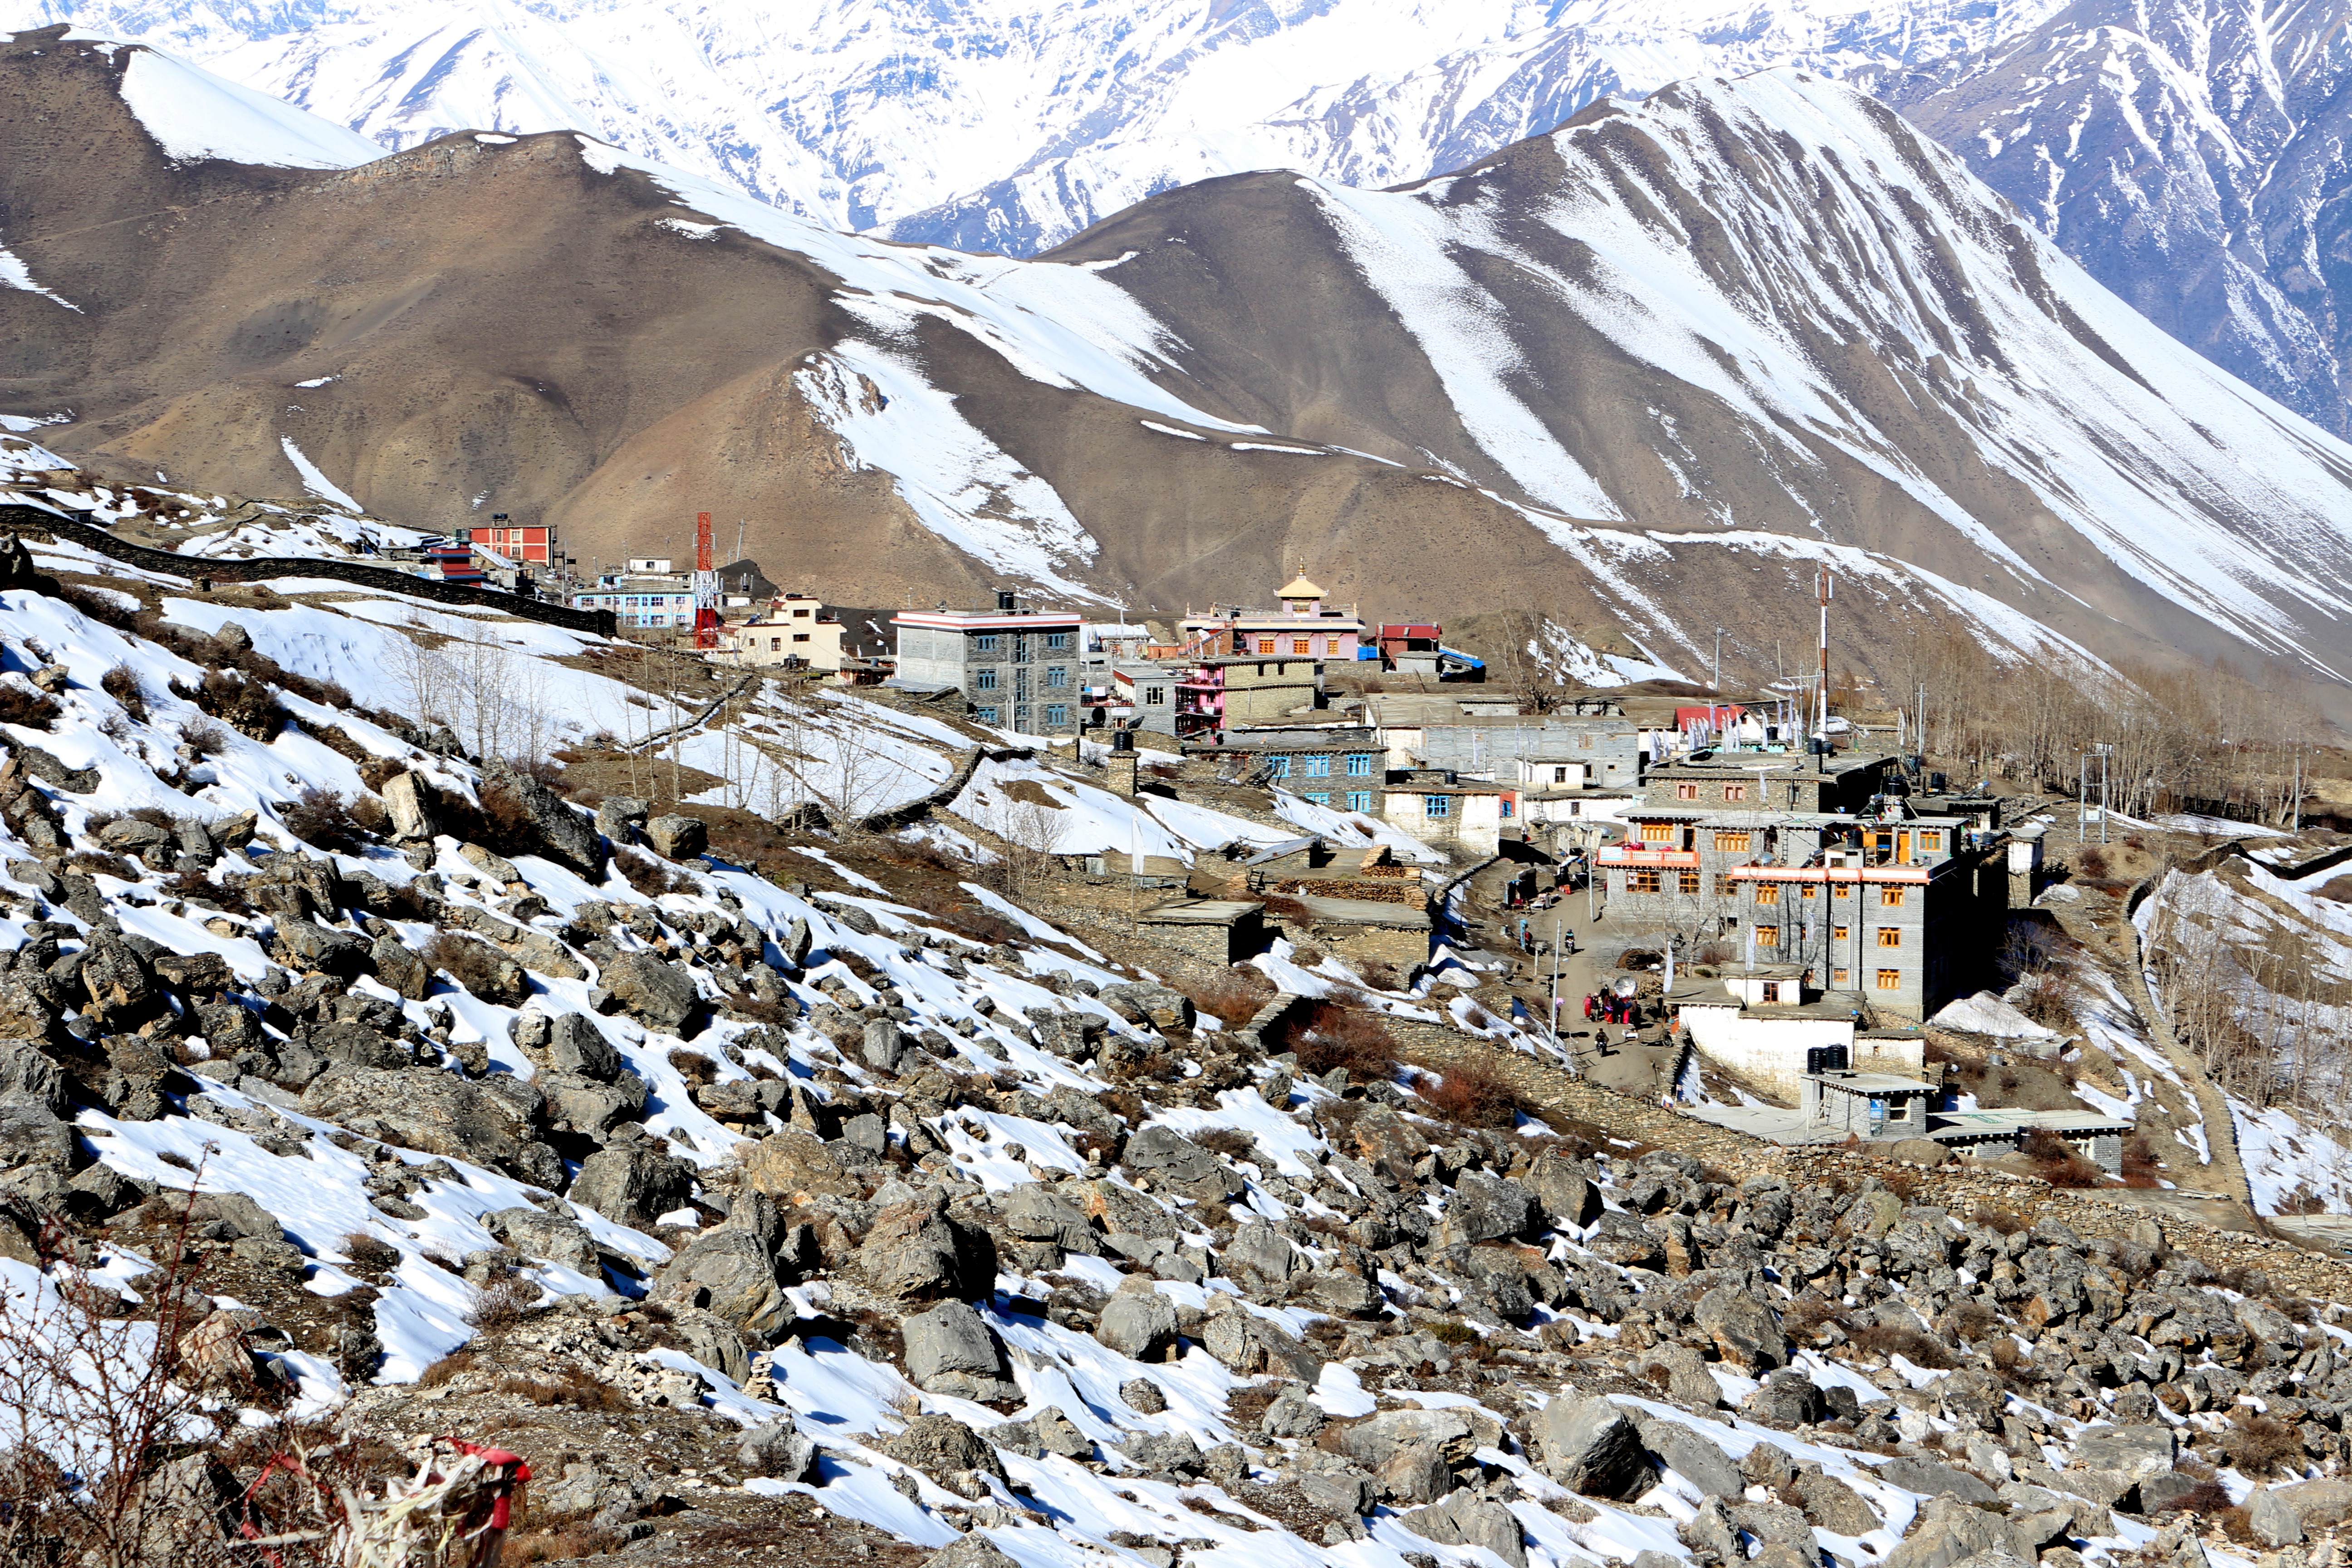
mountain, snow, winter, valley, mountain range, rustic, panorama, village, remote, rural, scenic, scenery, hillside, tourism, ridge, mountainside, geology, mountains, alps, piste, moraine, mountain village, aerial photography, mountain pass, mountainous landforms, geological phenomenon